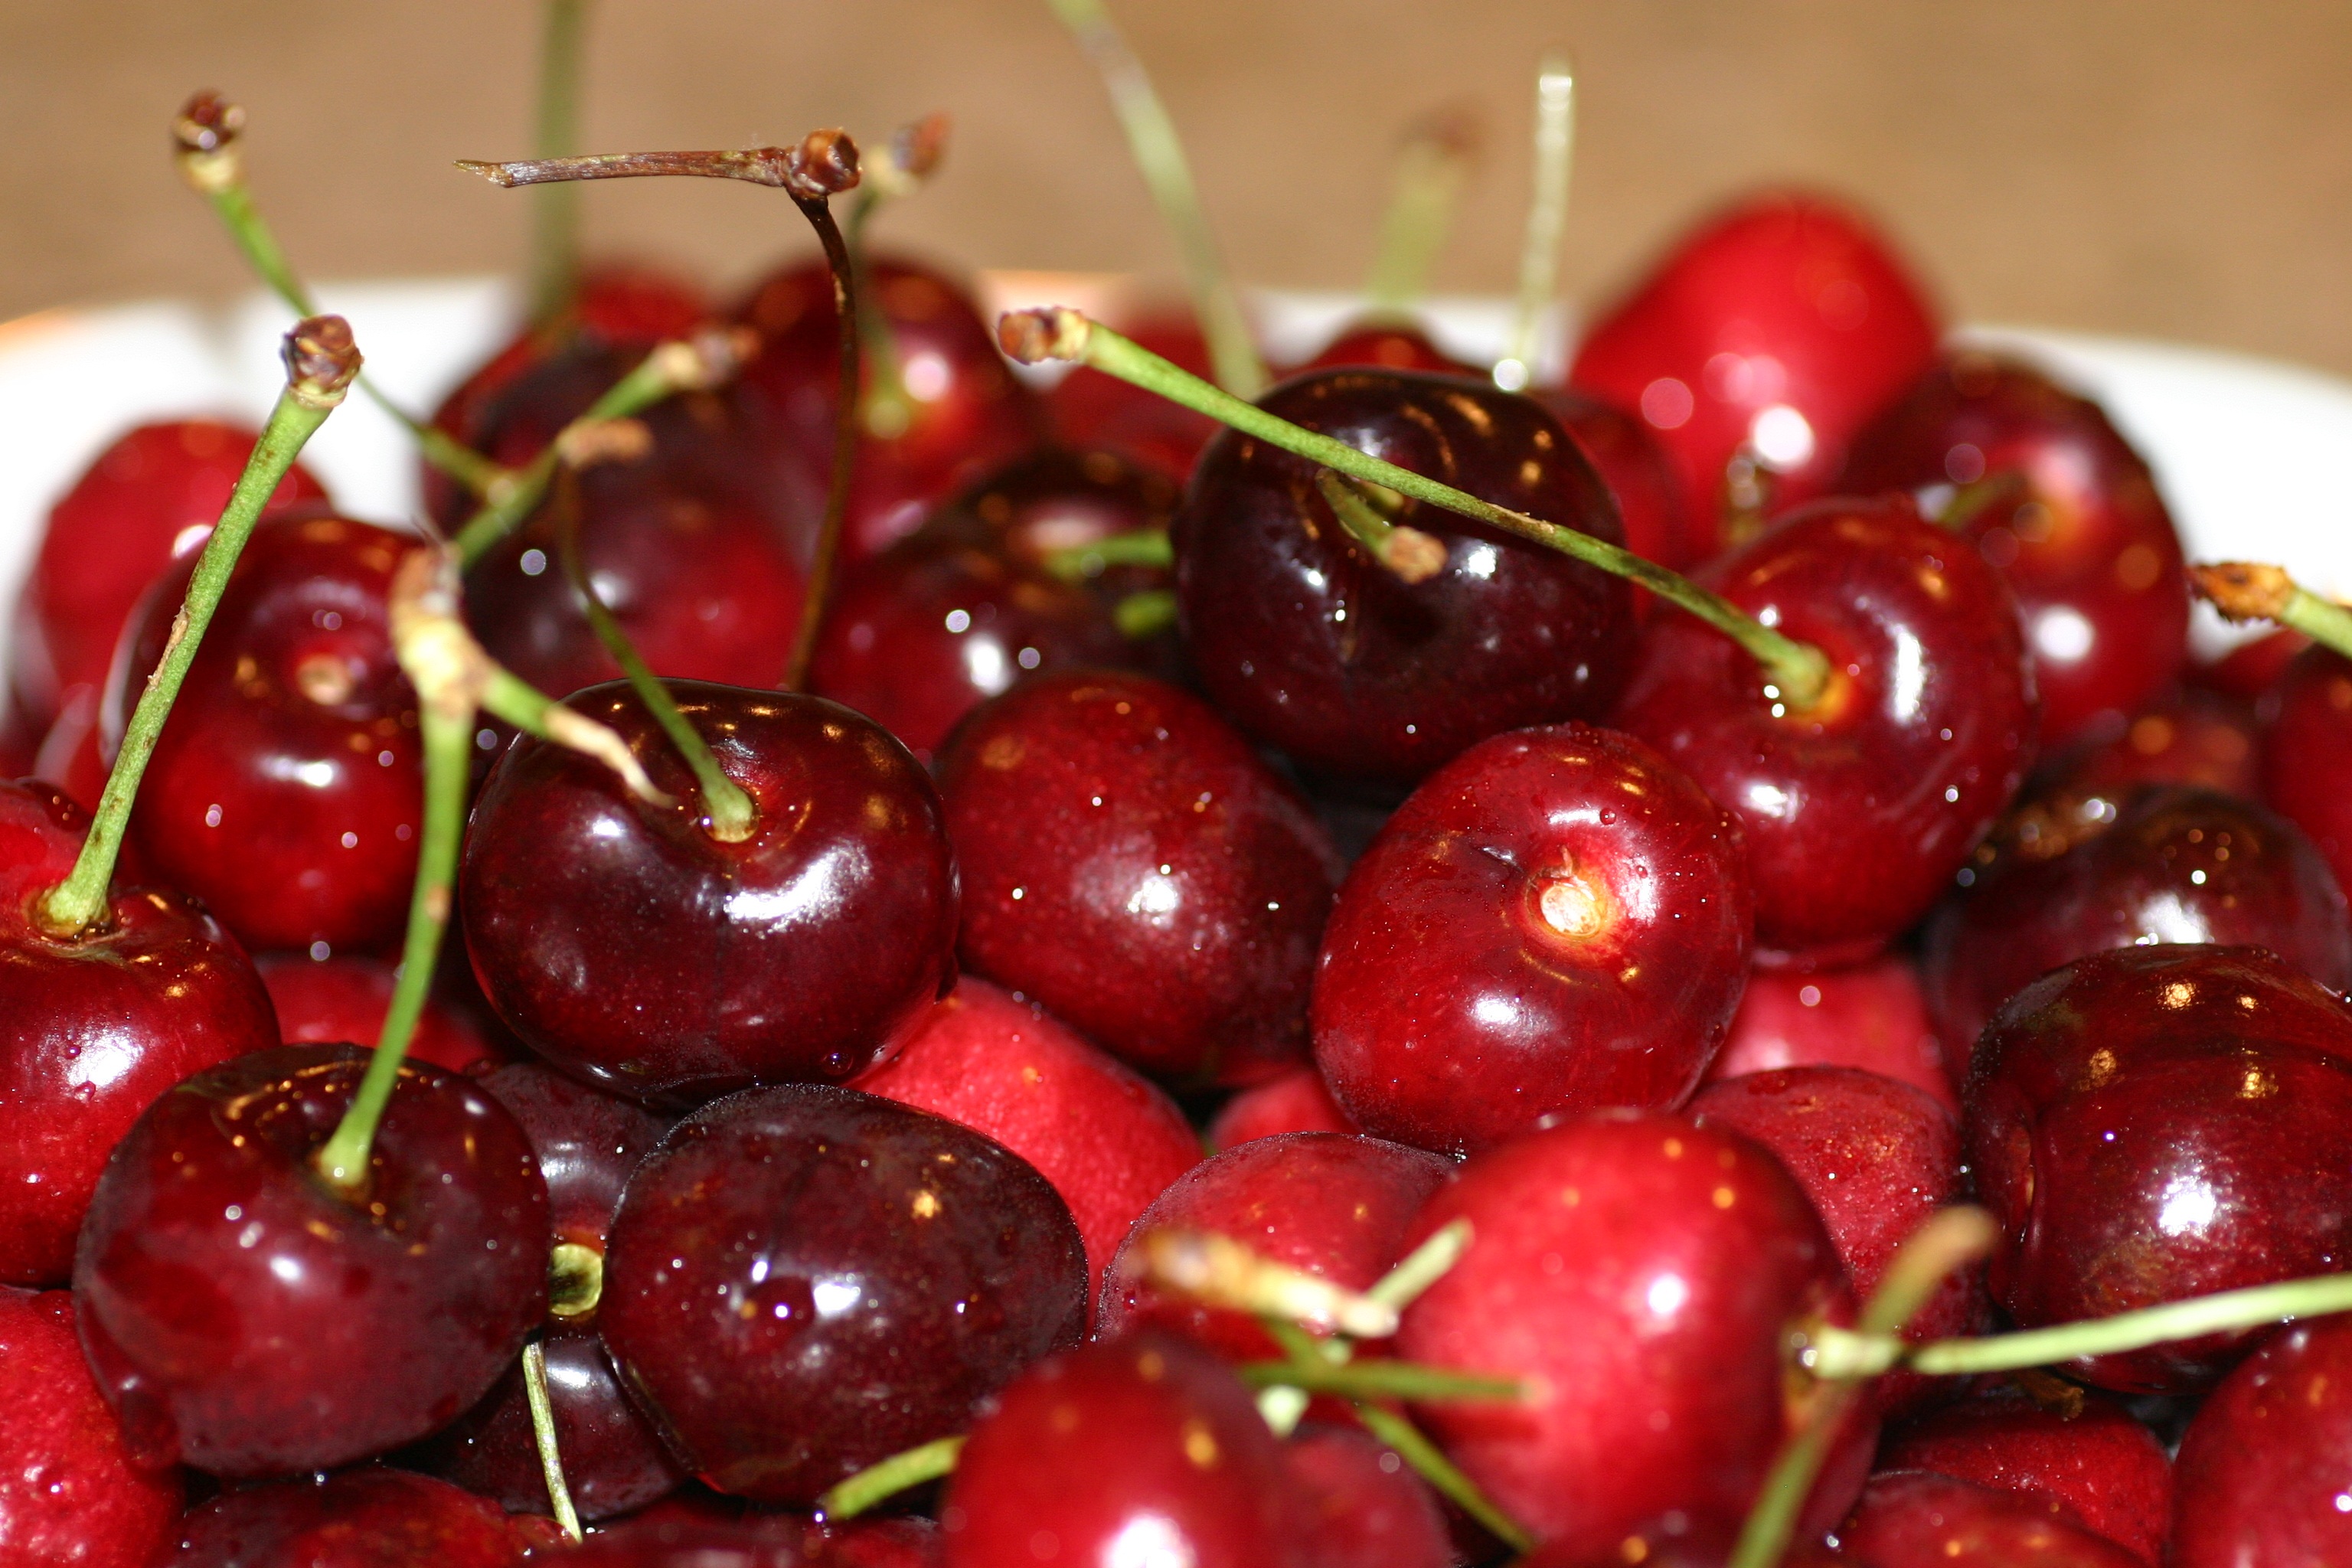
plant, fruit, berry, sweet, ripe, food, spring, produce, fresh, juicy, healthy, delicious, cranberry, berries, raw, diet, cherry, organic, flowering plant, rose family, acerola, malpighia, nutrient, land plant, rose order, frutti di bosco, zante currant